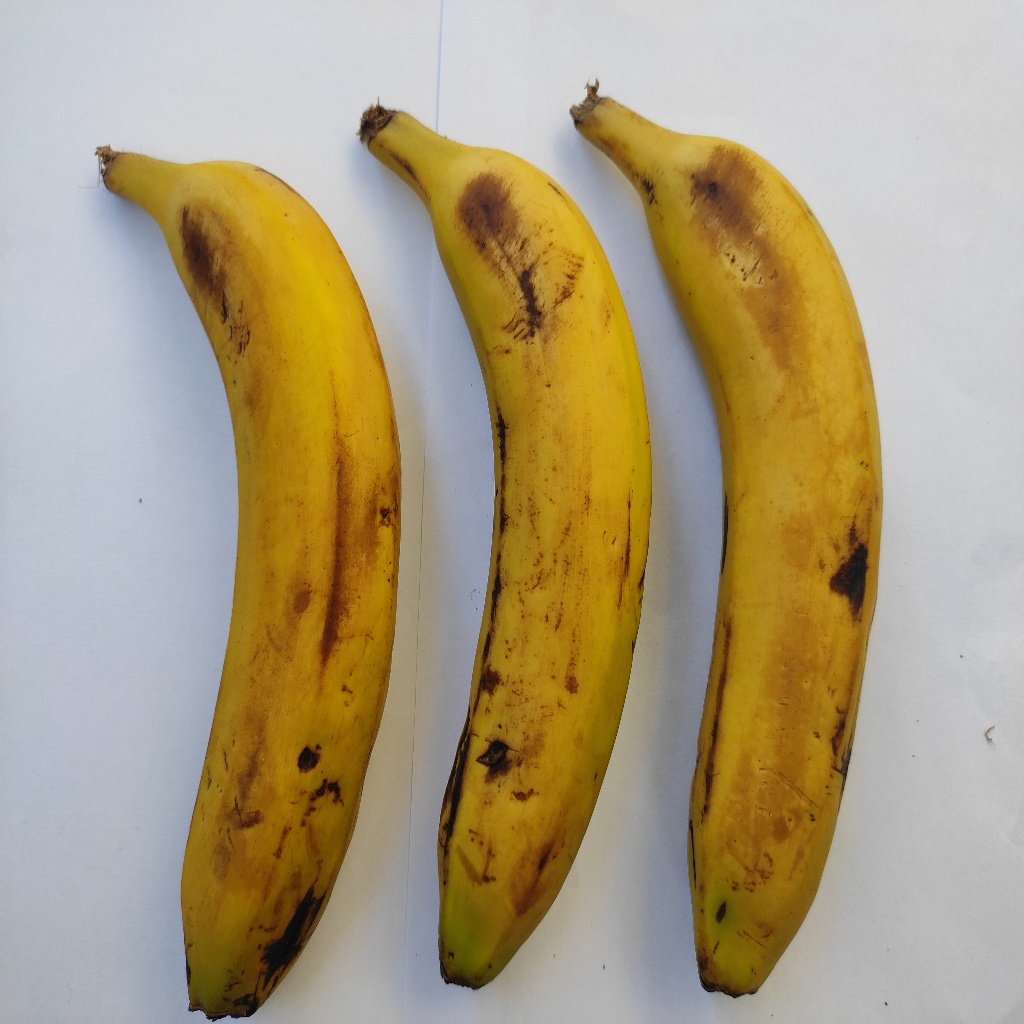
Crop: banana
Quality class: Class_B